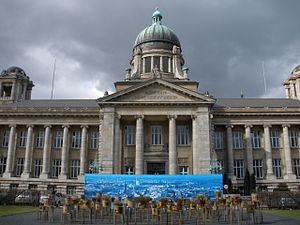
Le monument Hier + Jetzt de Gloria Friedman est à la mémoire des personnes condamnées à mort par la justice de Hambourg et des personnes exécutées pendant la période nazie dans la cour de la prison (Untersuchungsgefängnis am Holstenglacis).
France Bloch, dite France Bloch-Sérazin et surnommée Claudia dans la clandestinité, née Françoise Bloch le 21 février 1913 à Paris et guillotinée le 12 février 1943 à Hambourg en Allemagne, est une militante communiste française, résistante de la Seconde Guerre mondiale.